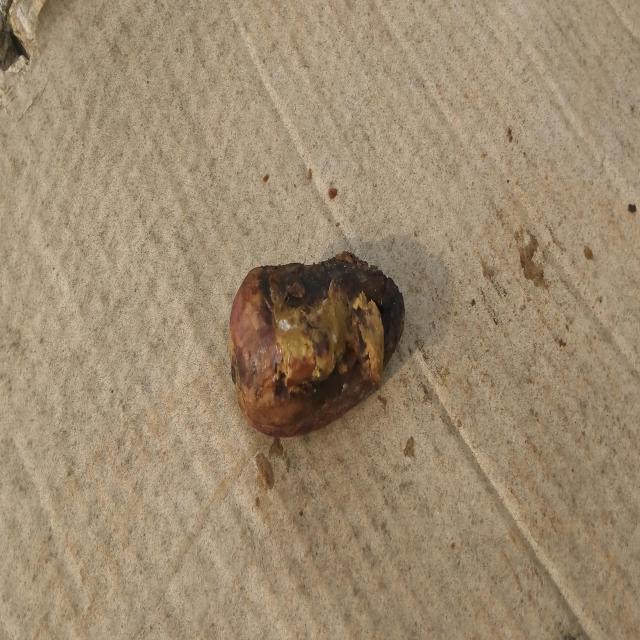
Plum grade: rotten